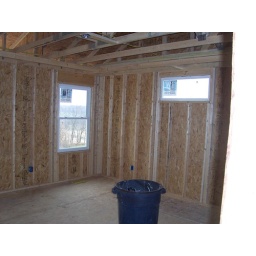
Our bed will go under the little window